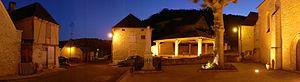
SAINTCLAIRPLACE
Saint-Clair est une commune française, située dans le département du Lot, en région Occitanie.